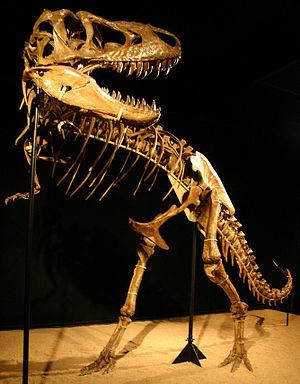
Squelette de Tarbosaurus au musée CosmoCaixa (Barcelone).